Medway watermills (lower tributaries)

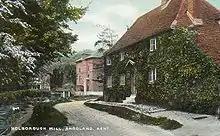
The mill c. 1908

A very ancient mill site, a mill was presented by King Egbert I of Kent to Bishop Beormond of Rochester in 836. In 1100 it was valued at £1. The mill had fallen into disrepair in the early fourteenth century, but was rebuilt by Bishop Hamo Hethe in 1322. The surviving mill building has a cast iron overshot waterwheel, diameter. It was a corn mill.